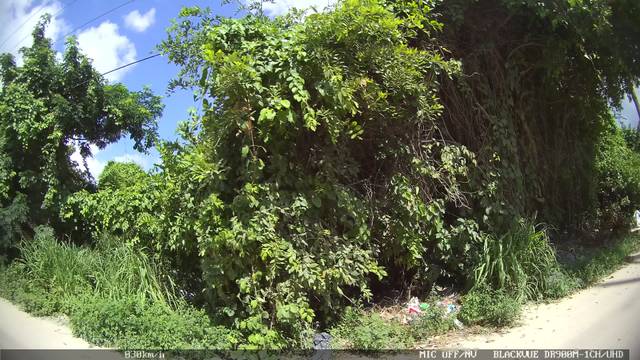
Region: Mexico
Coordinates: 21.183, -86.864